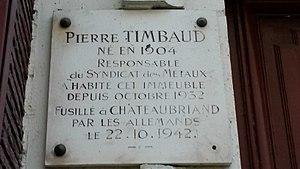
Plaque commémorative apposée sur le 88bis rue Riquet 75018 PARIS, dernier domicile de Jean-Pierre Timbaud.
Jean-Pierre Timbaud, né le 20 septembre 1904 au hameau Bossavy et mort fusillé le 22 octobre 1941 à Châteaubriant, est un fondeur et syndicaliste français appartenant à la Confédération générale du travail.